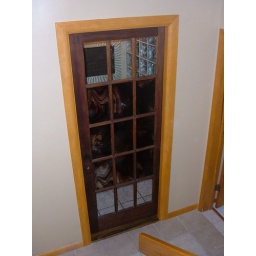
View of one of a kind pocket door leading to third master bath. Incredible stained glass in door.